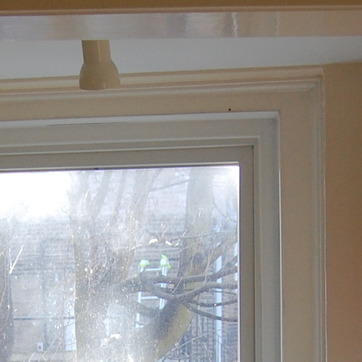
Material: glass